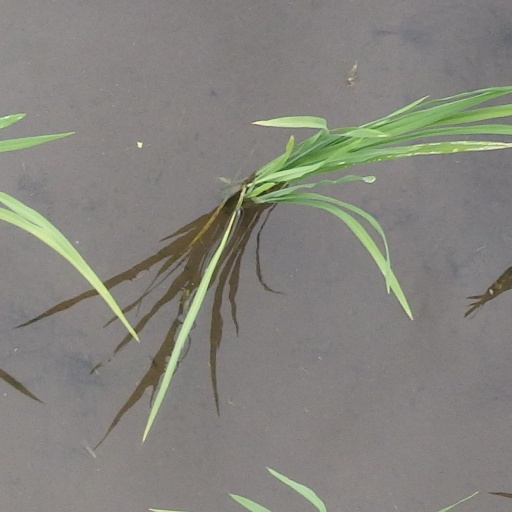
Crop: rice